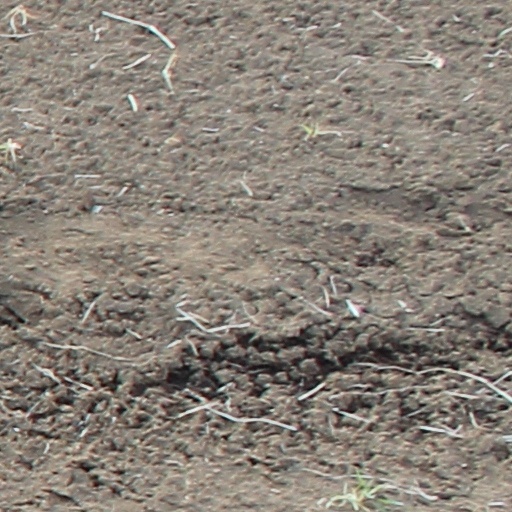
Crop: wheat